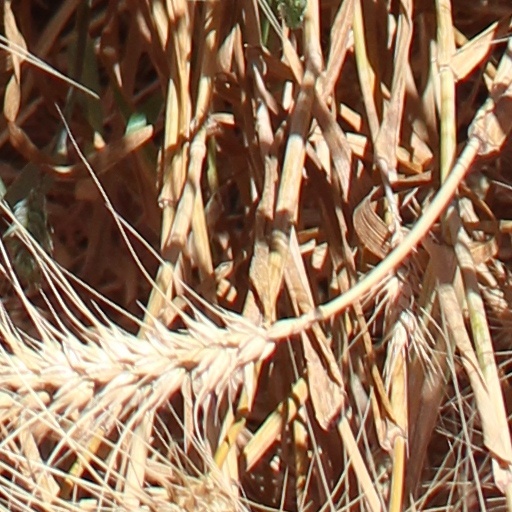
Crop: wheat